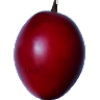
Label: Tamarillo 1